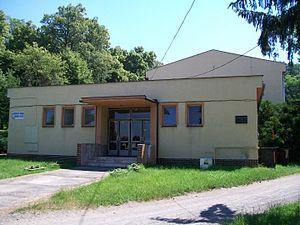
Trebeľovce est un village de Slovaquie situé dans la région de Banská Bystrica.